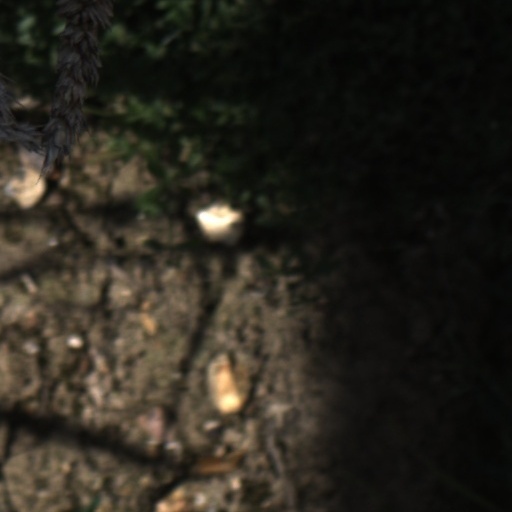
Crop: wheat